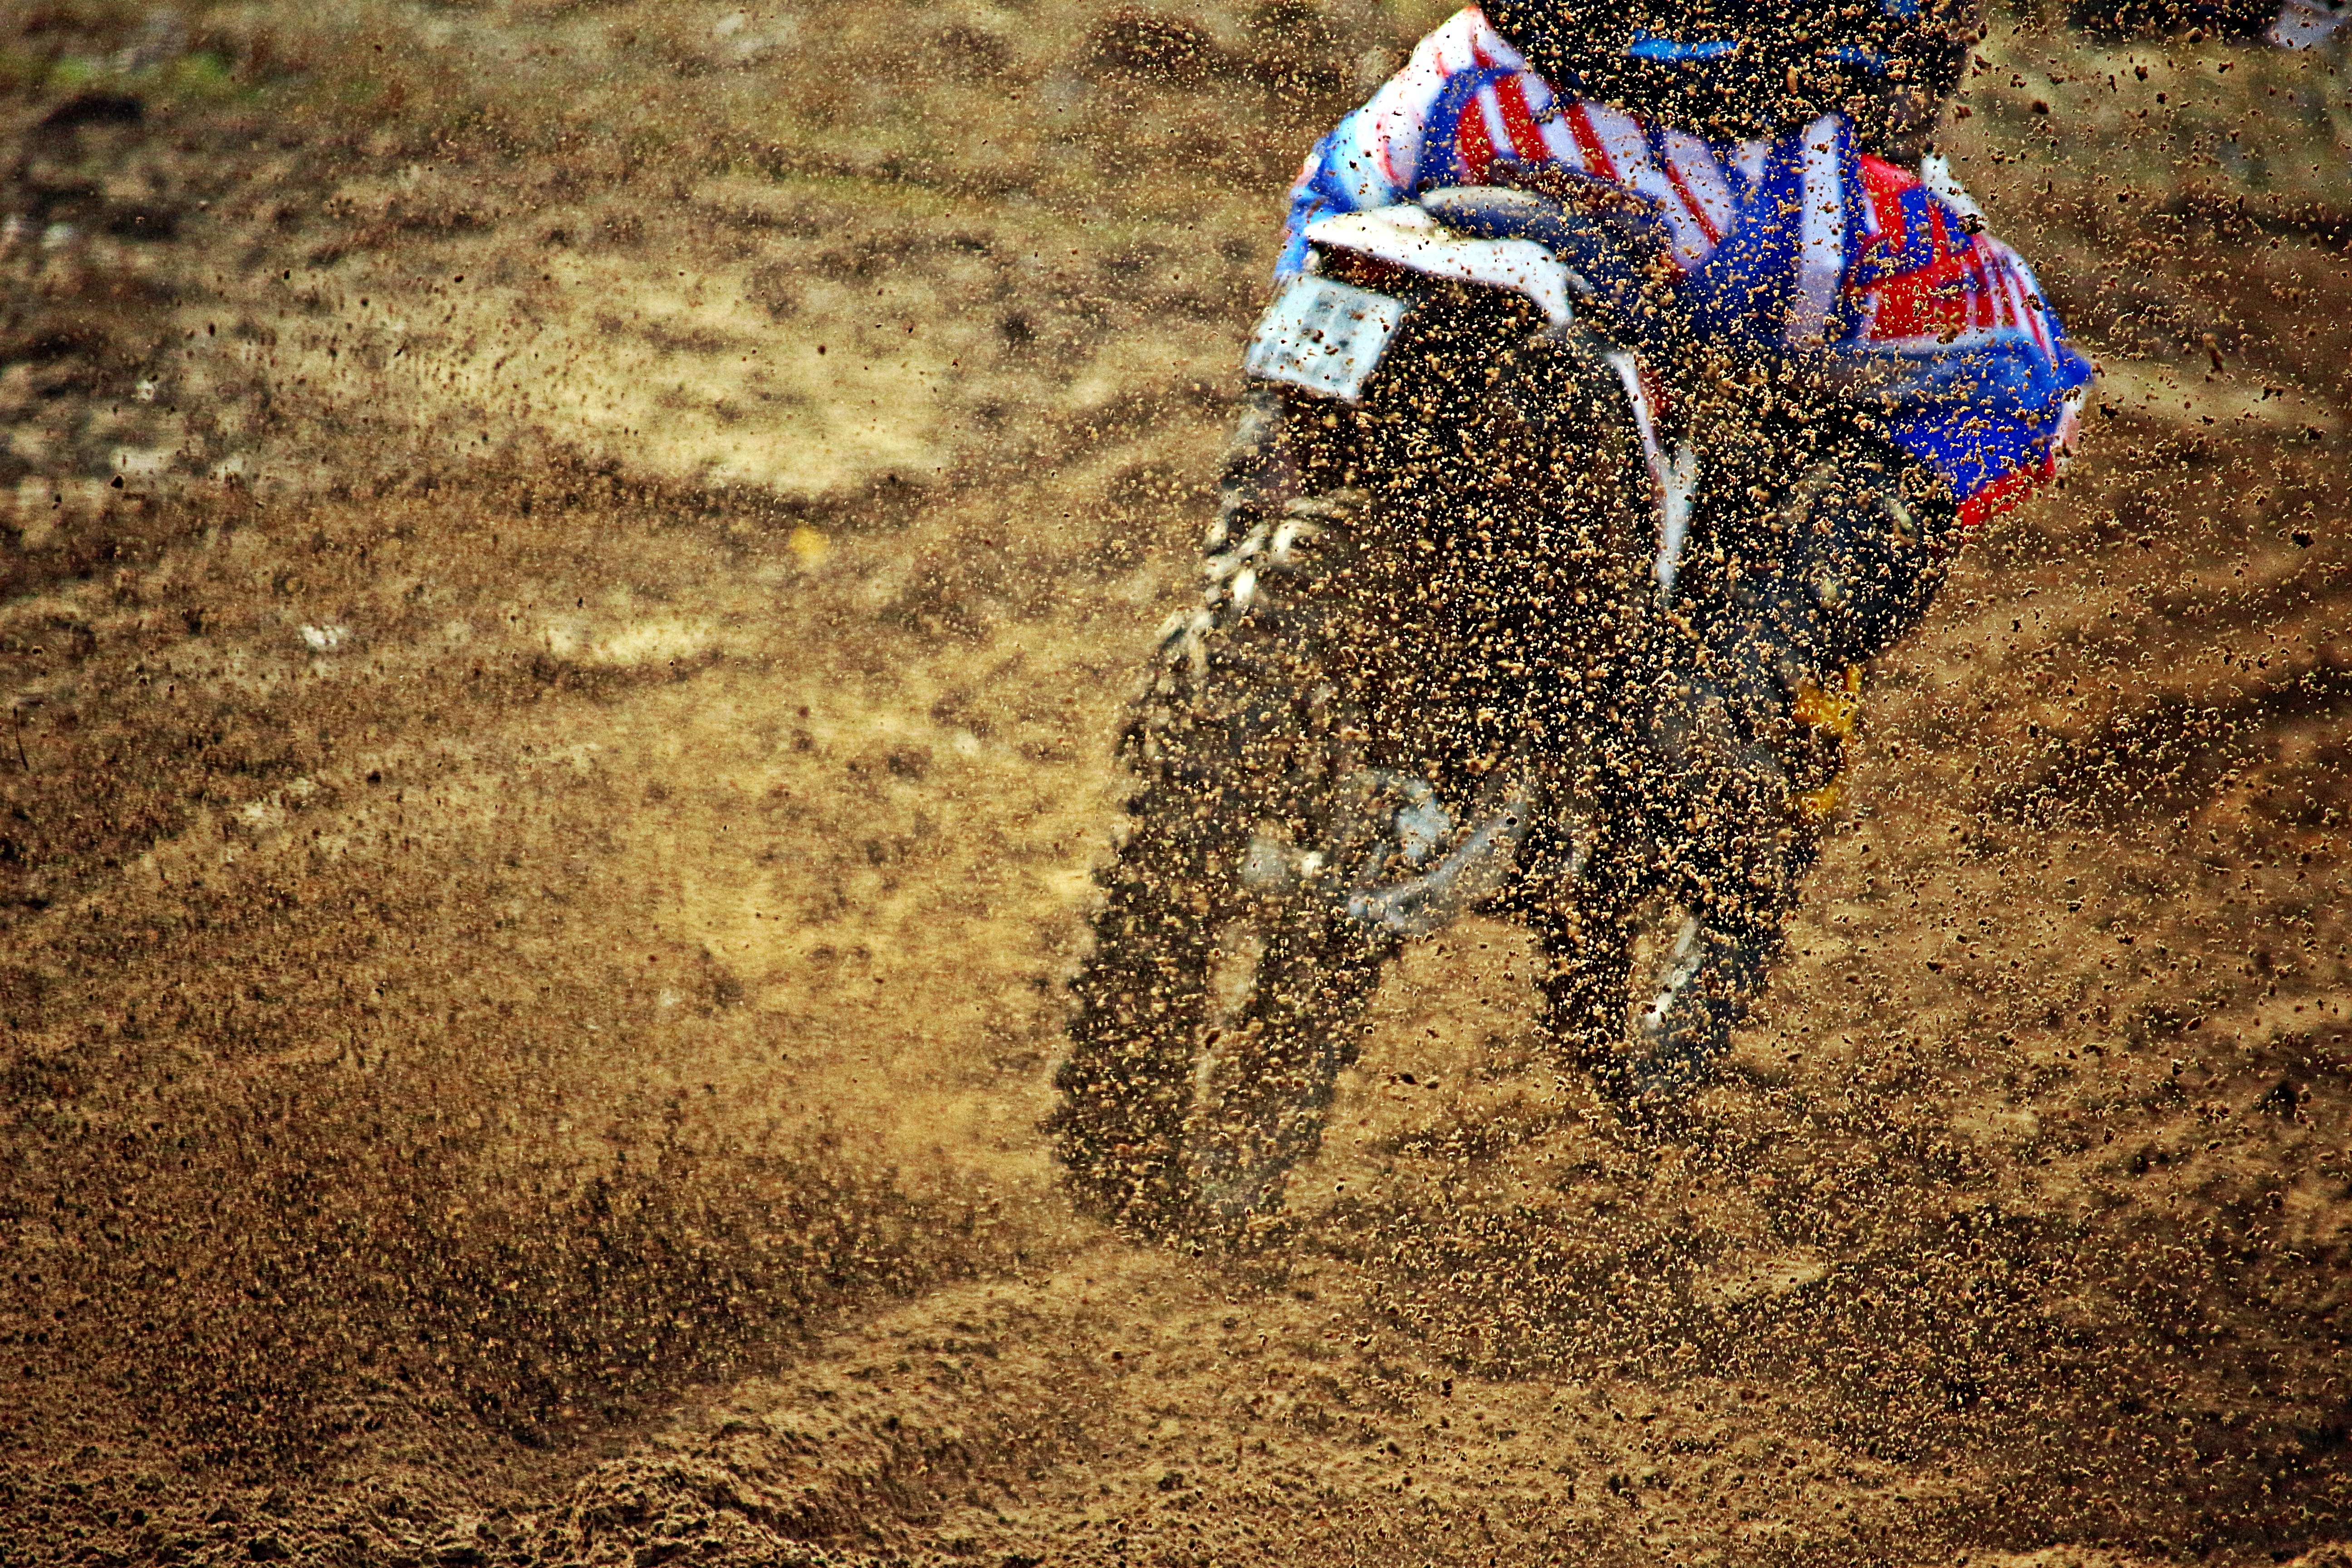
sand, field, wildlife, motorcycle, mud, motocross, soil, mammal, cross, agriculture, race, sports, racing, motorsport, enduro, motocross ride, motorcycle sport, animal sports, mud splash